DRG Class E 94

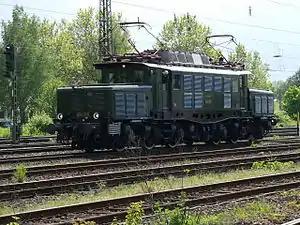
E94 279 at Kranichstein, May 2005

The DRG Class E94 is an electric heavy freight locomotive built for Deutsche Reichsbahn from 1940, with the bulk of deliveries taking place in that year. It was a major evolution of the DRG Class E 93. Railway aficionados still call the type "Grünes Krokodil" (Green Crocodile) because of the resemblance to the Swiss locomotive nicknamed "Crocodile".